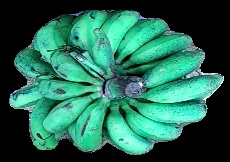
Variety: rasbale
Grade: grade3